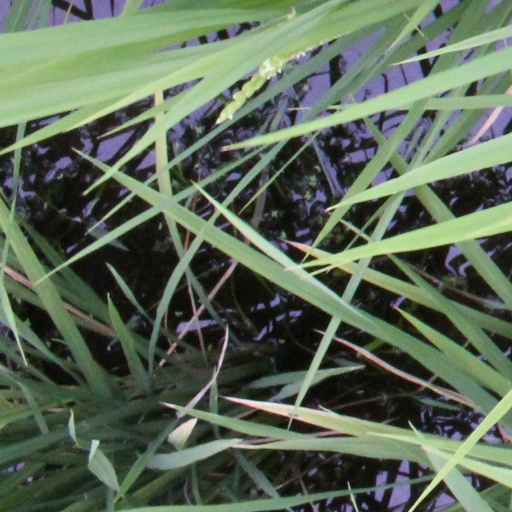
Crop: rice